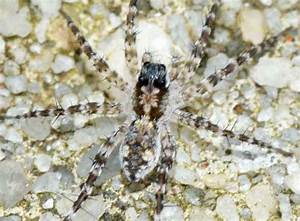
Label: spider